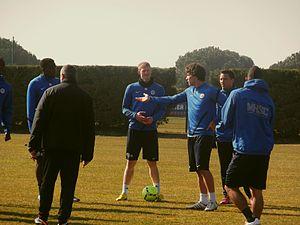
Grammont
Montpellier est une ville de France impliquée dans de nombreuses disciplines sportives. Plusieurs clubs de la ville côtoient aujourd'hui ou ont côtoyé, par le passé, l'élite de leur sport, comme le Montpellier Hérault Sport Club et auparavant, le SOM en football, le MHR en rugby à XV, les Diables Rouges en rugby à XIII, le MHB en handball, le Montpellier Paillade Basket en basket-ball, le Montpellier Volley UC en volley-ball, le MWP en water-polo, les Vipers en hockey sur glace, les Barracudas en baseball ou même les Hurricanes en football américain.